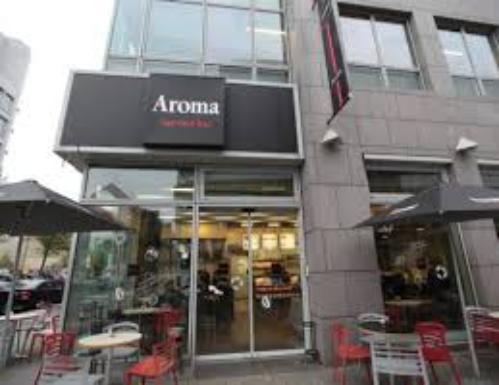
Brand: Aroma Espresso Bar
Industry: Food